Independent Order of Odd Fellows

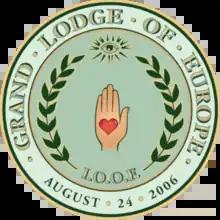
Seal of the IOOF Grand Lodge of Europe, chartered in 2006, instituted in June 2007 in Oslo, Norway.

Brazil Lodge #01 is the first lodge of the Independent Order of Odd Fellows (IOOF) established in Brazil. It was officially founded on February 16, 2020, in the city of Peruíbe, in the state of São Paulo, marking the beginning of IOOF operations in the country.